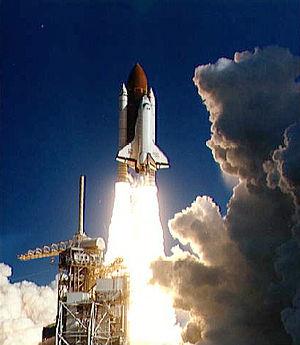
STS-42 est la 14ᵉ mission de la navette spatiale Discovery. Elle utilisa le module Spacelab.